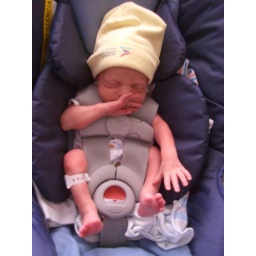
Matthew in his car seat